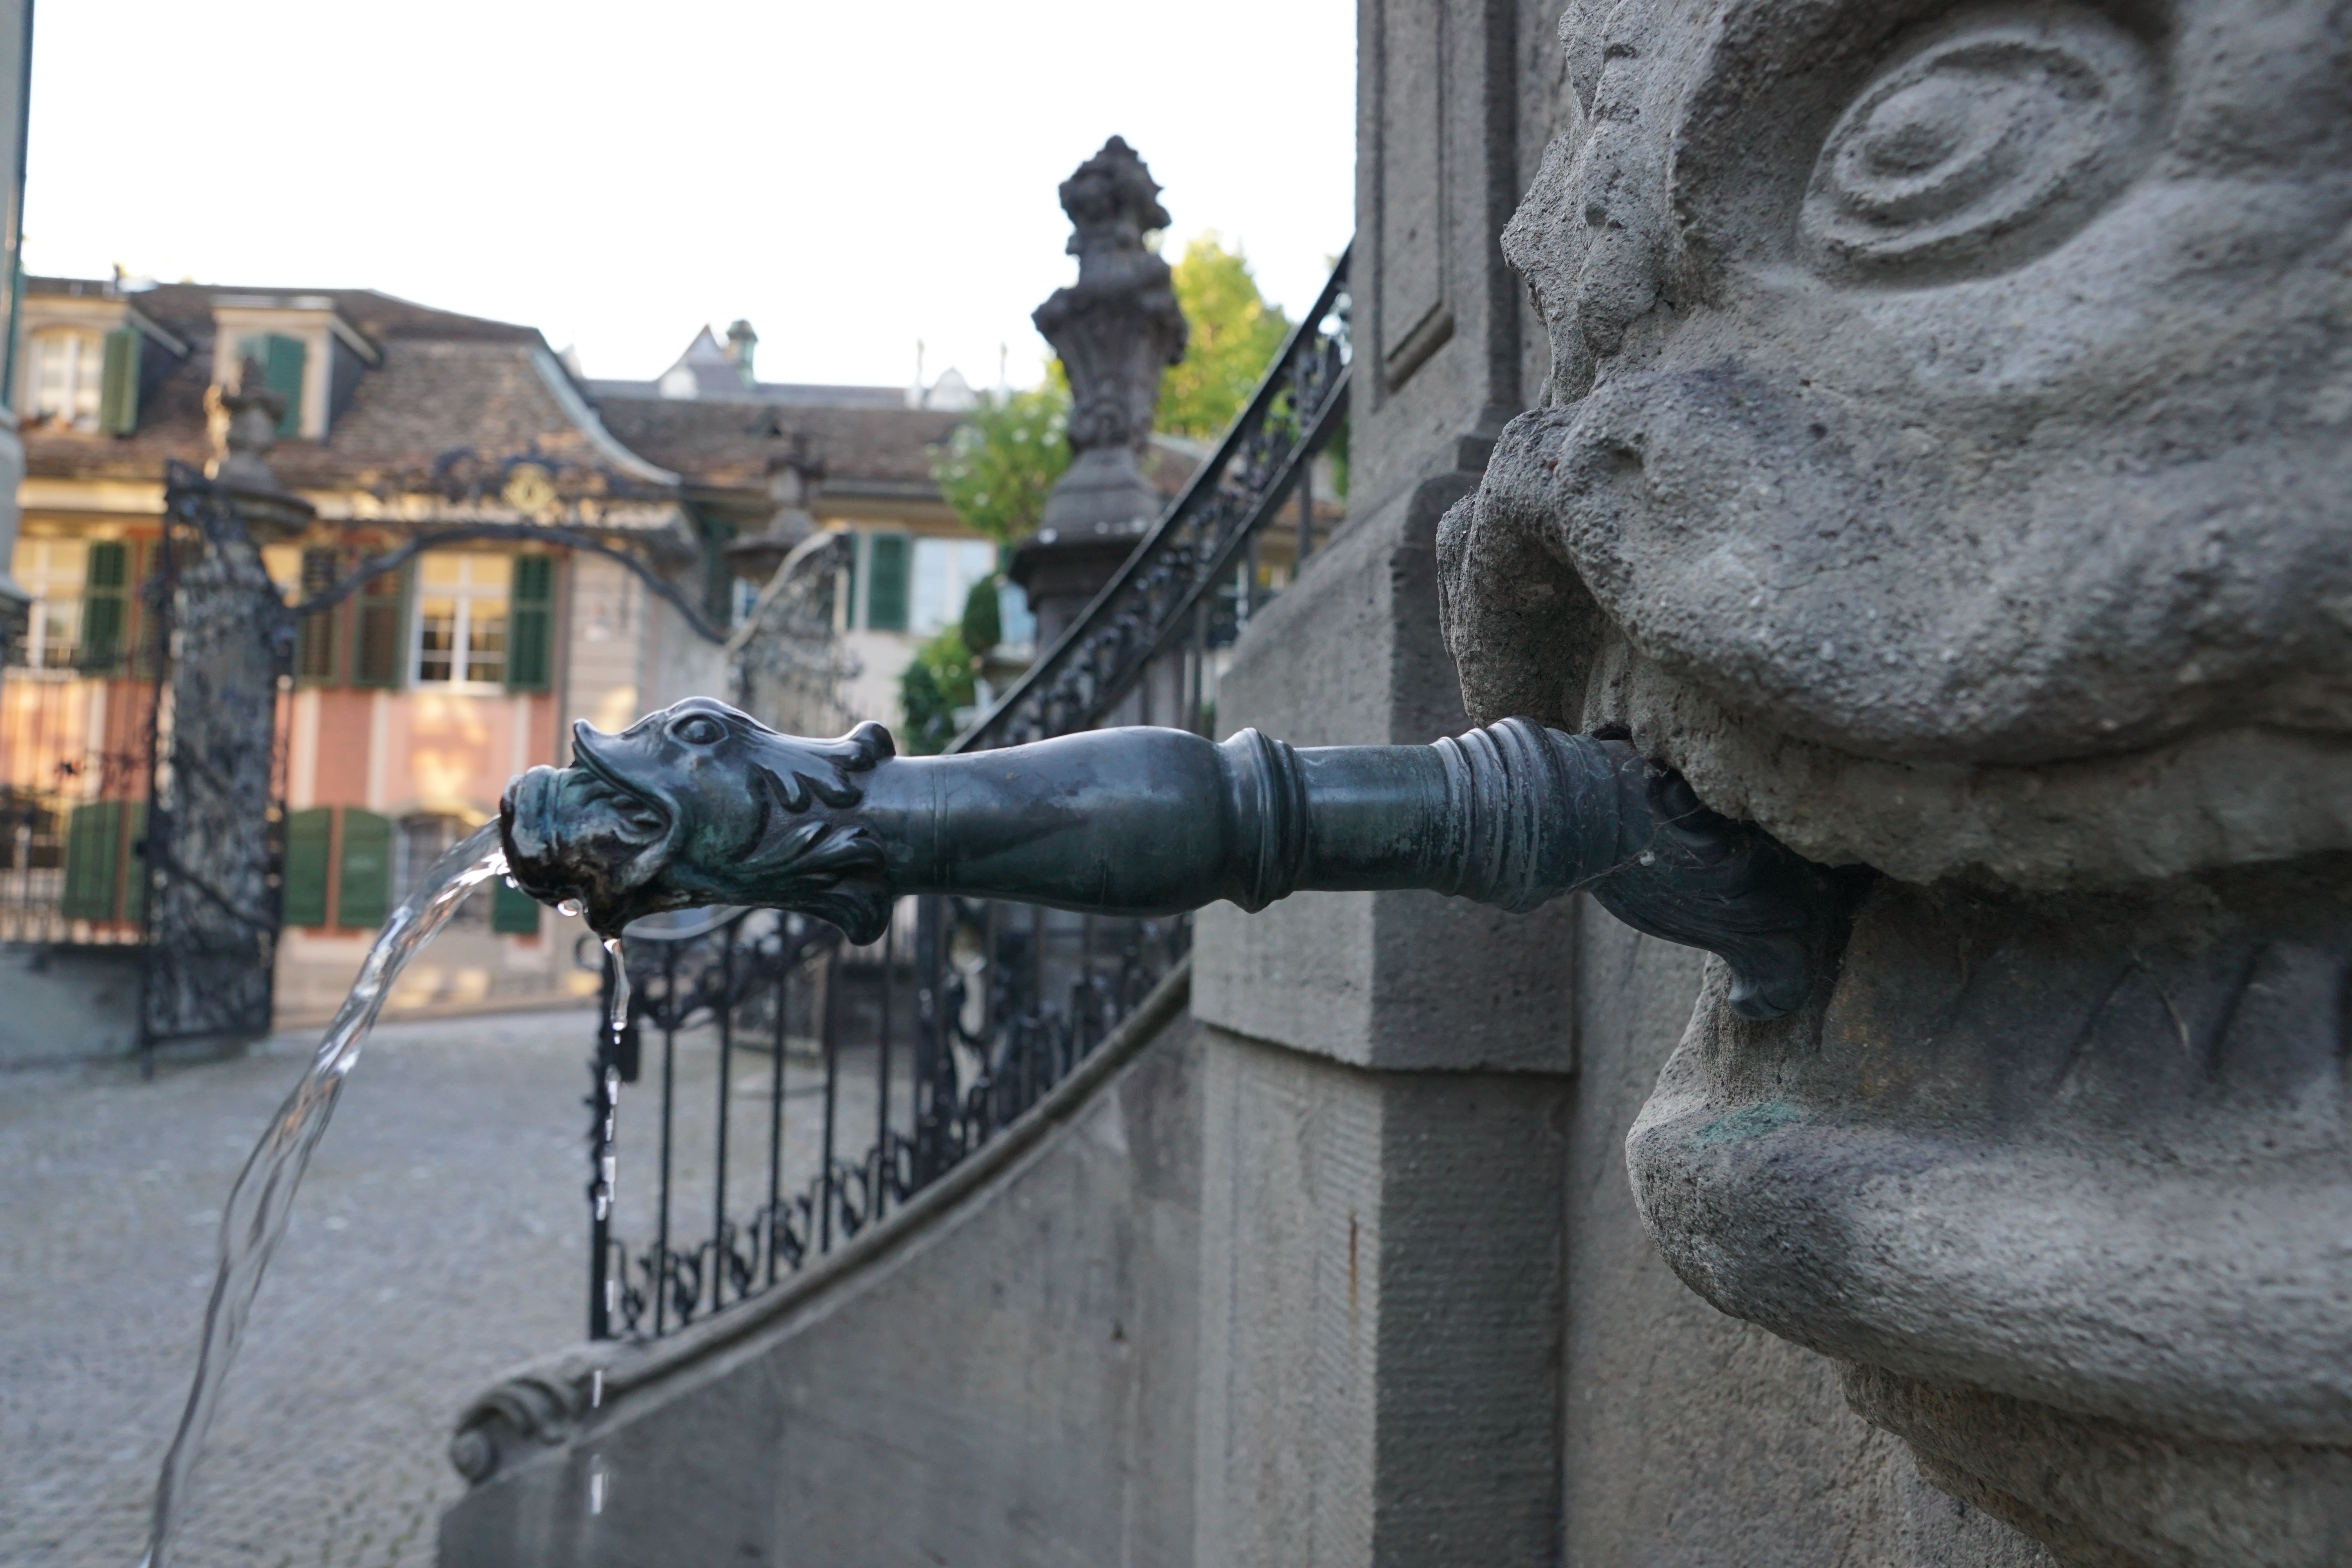
water, fence, monument, statue, garden, sculpture, art, fountain, zurich